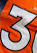
Number: 3